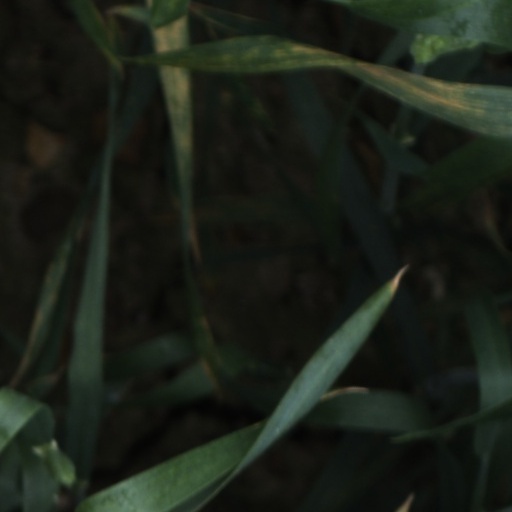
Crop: wheat